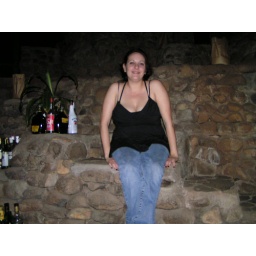
Me sitting in the bar (Costa Rica)